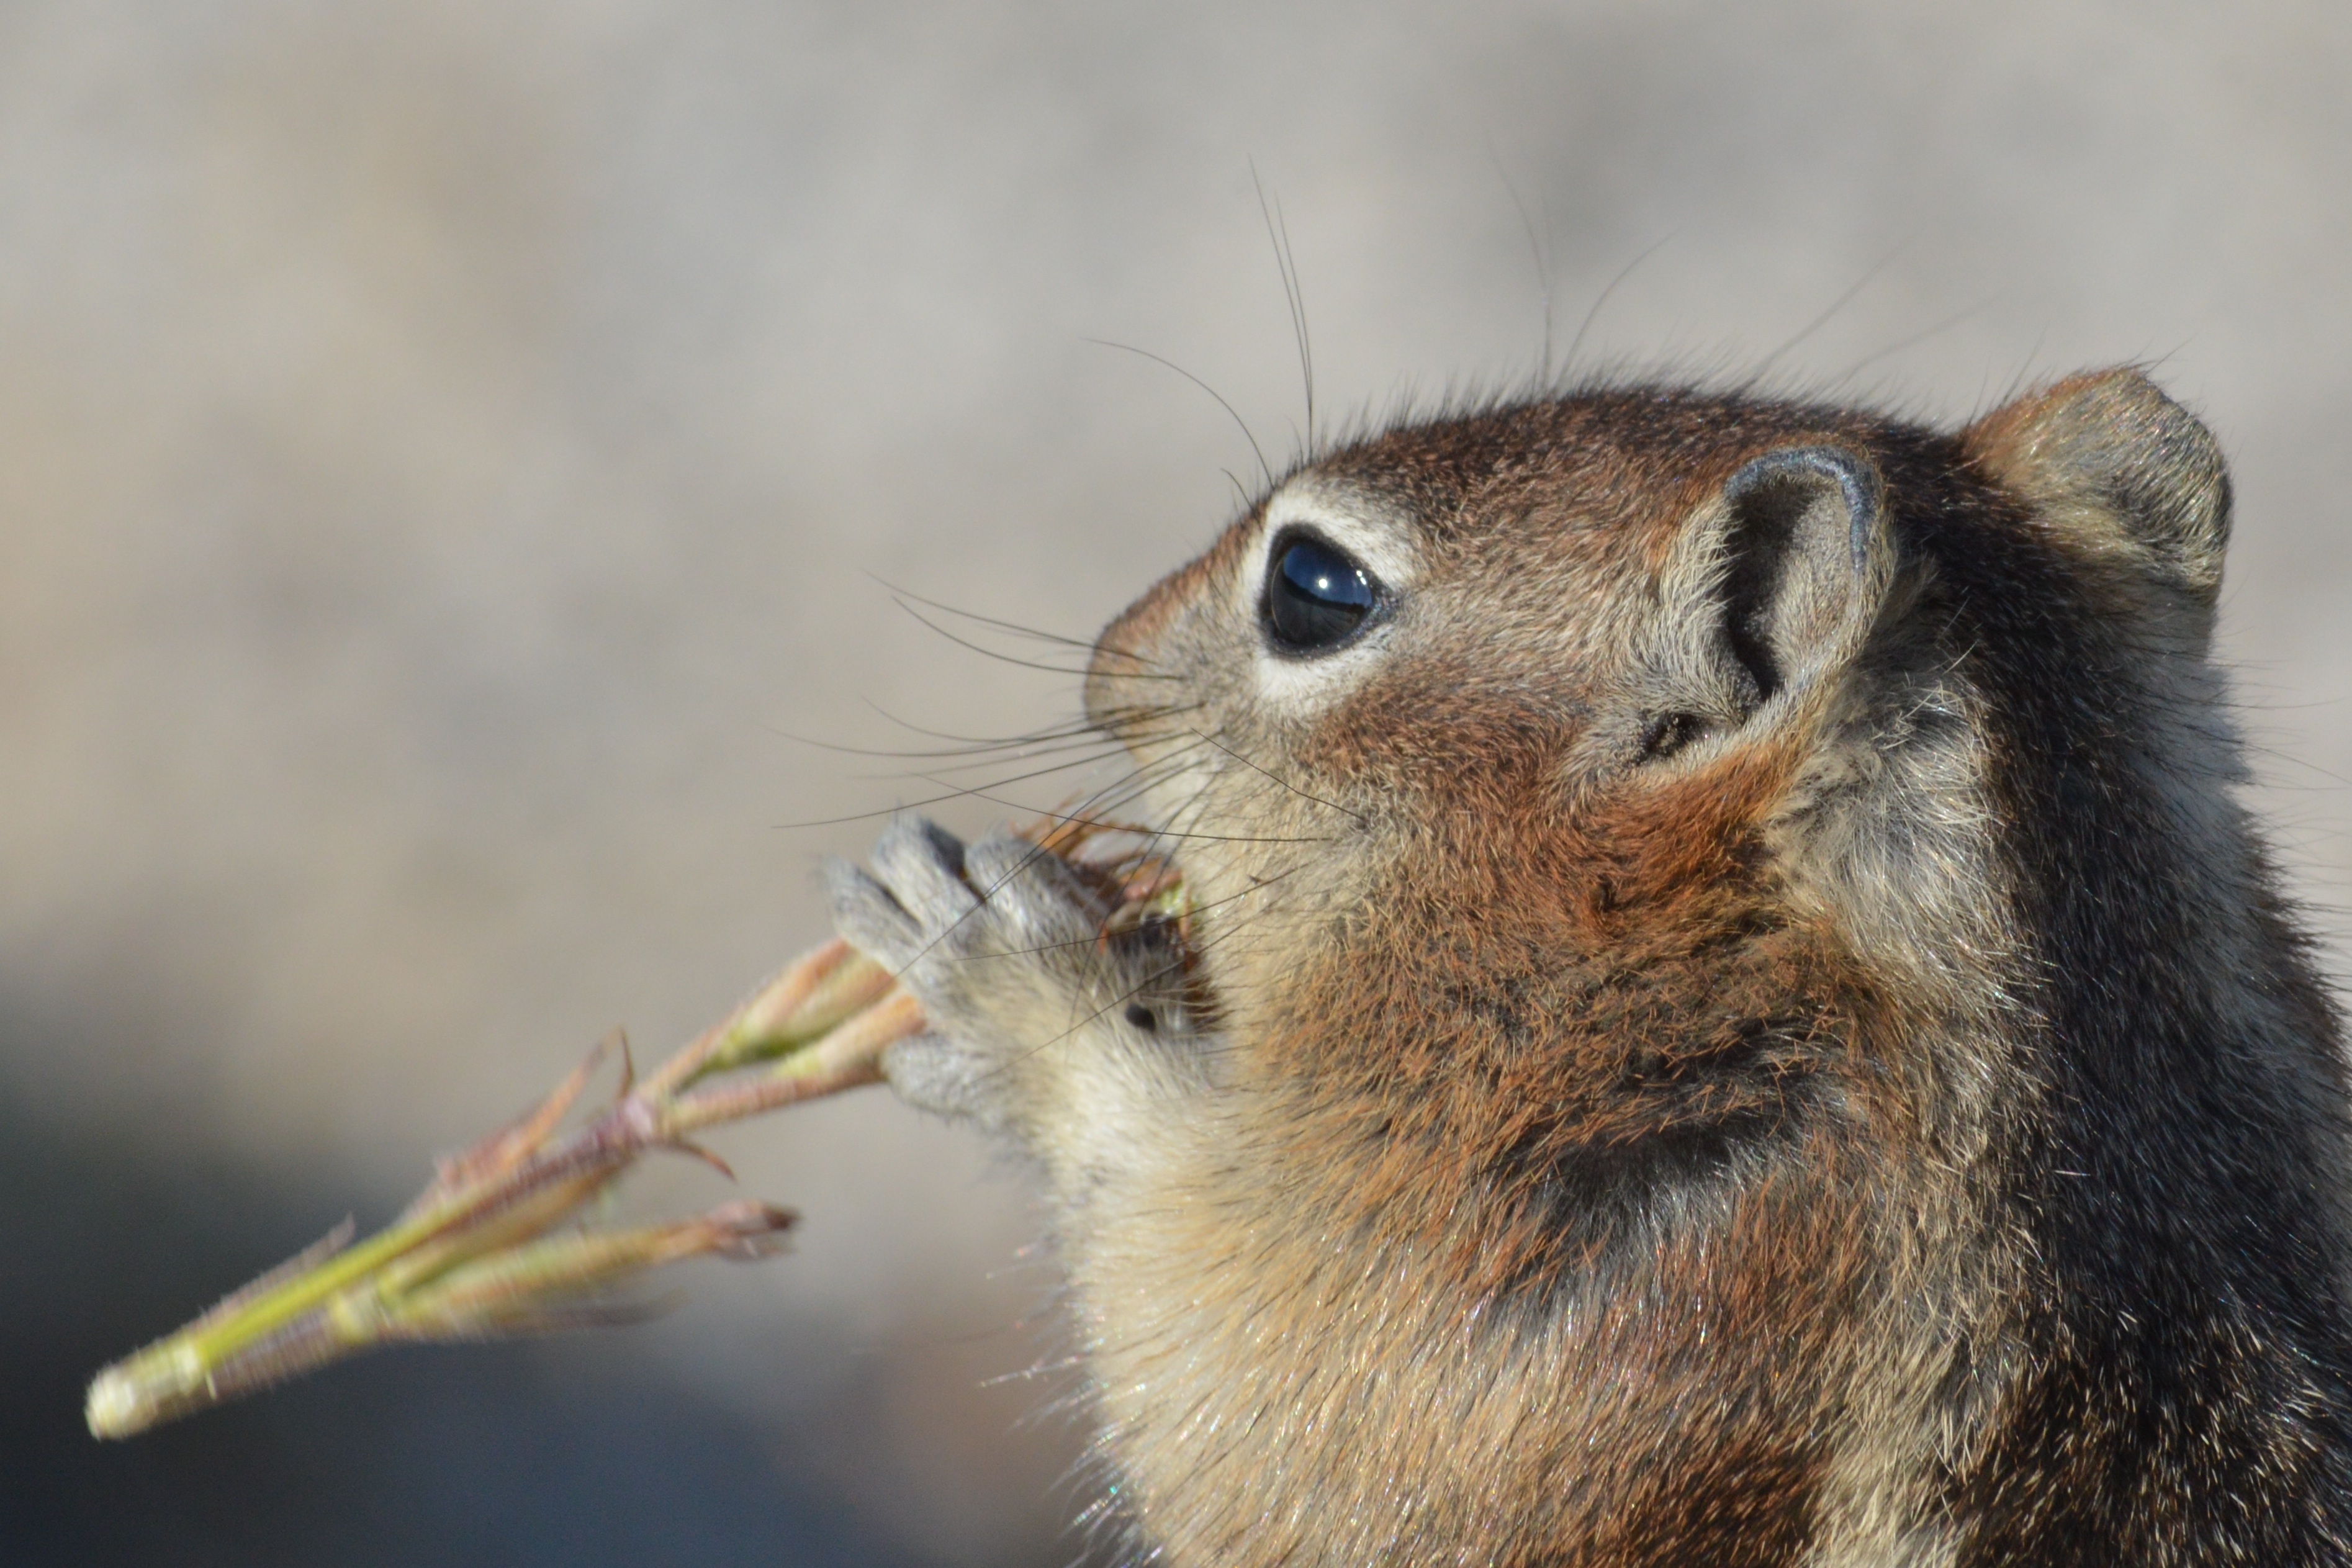
nature, wildlife, mammal, squirrel, rodent, fauna, close up, whiskers, vertebrate, chipmunk, fox squirrel